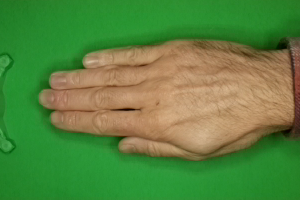
Label: paper